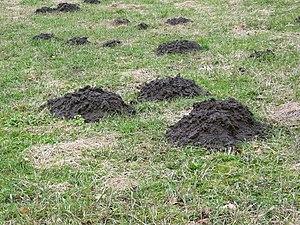
Cette page a pour objet de présenter un arbre phylogénétique des Insectivora, c'est-à-dire un cladogramme mettant en lumière les relations de parenté existant entre leurs différents groupes, telles que les dernières analyses reconnues les proposent. Ce n'est qu'une possibilité, et les principaux débats qui subsistent au sein de la communauté scientifique sont brièvement présentés ci-dessous, avant la bibliographie.